Syncerus antiquus

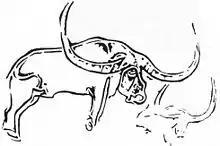
Rock art of "great bubaline" from northern Africa, thought to depict "S. antiquus"

A large amount of rock art has been found illustrating the species "Syncerus antiquus" in the Maghreb, the Atlas, the Sahara and near to the Atlantic and Mediterranean coasts of North Africa. The art is found in a wide band stretching from Tunisia through Algeria to Morocco. This art not only indicates that the buffalo may have survived until recent times, it also indicates these animals were being actively hunted with spears, possibly by the first of the Berber peoples.